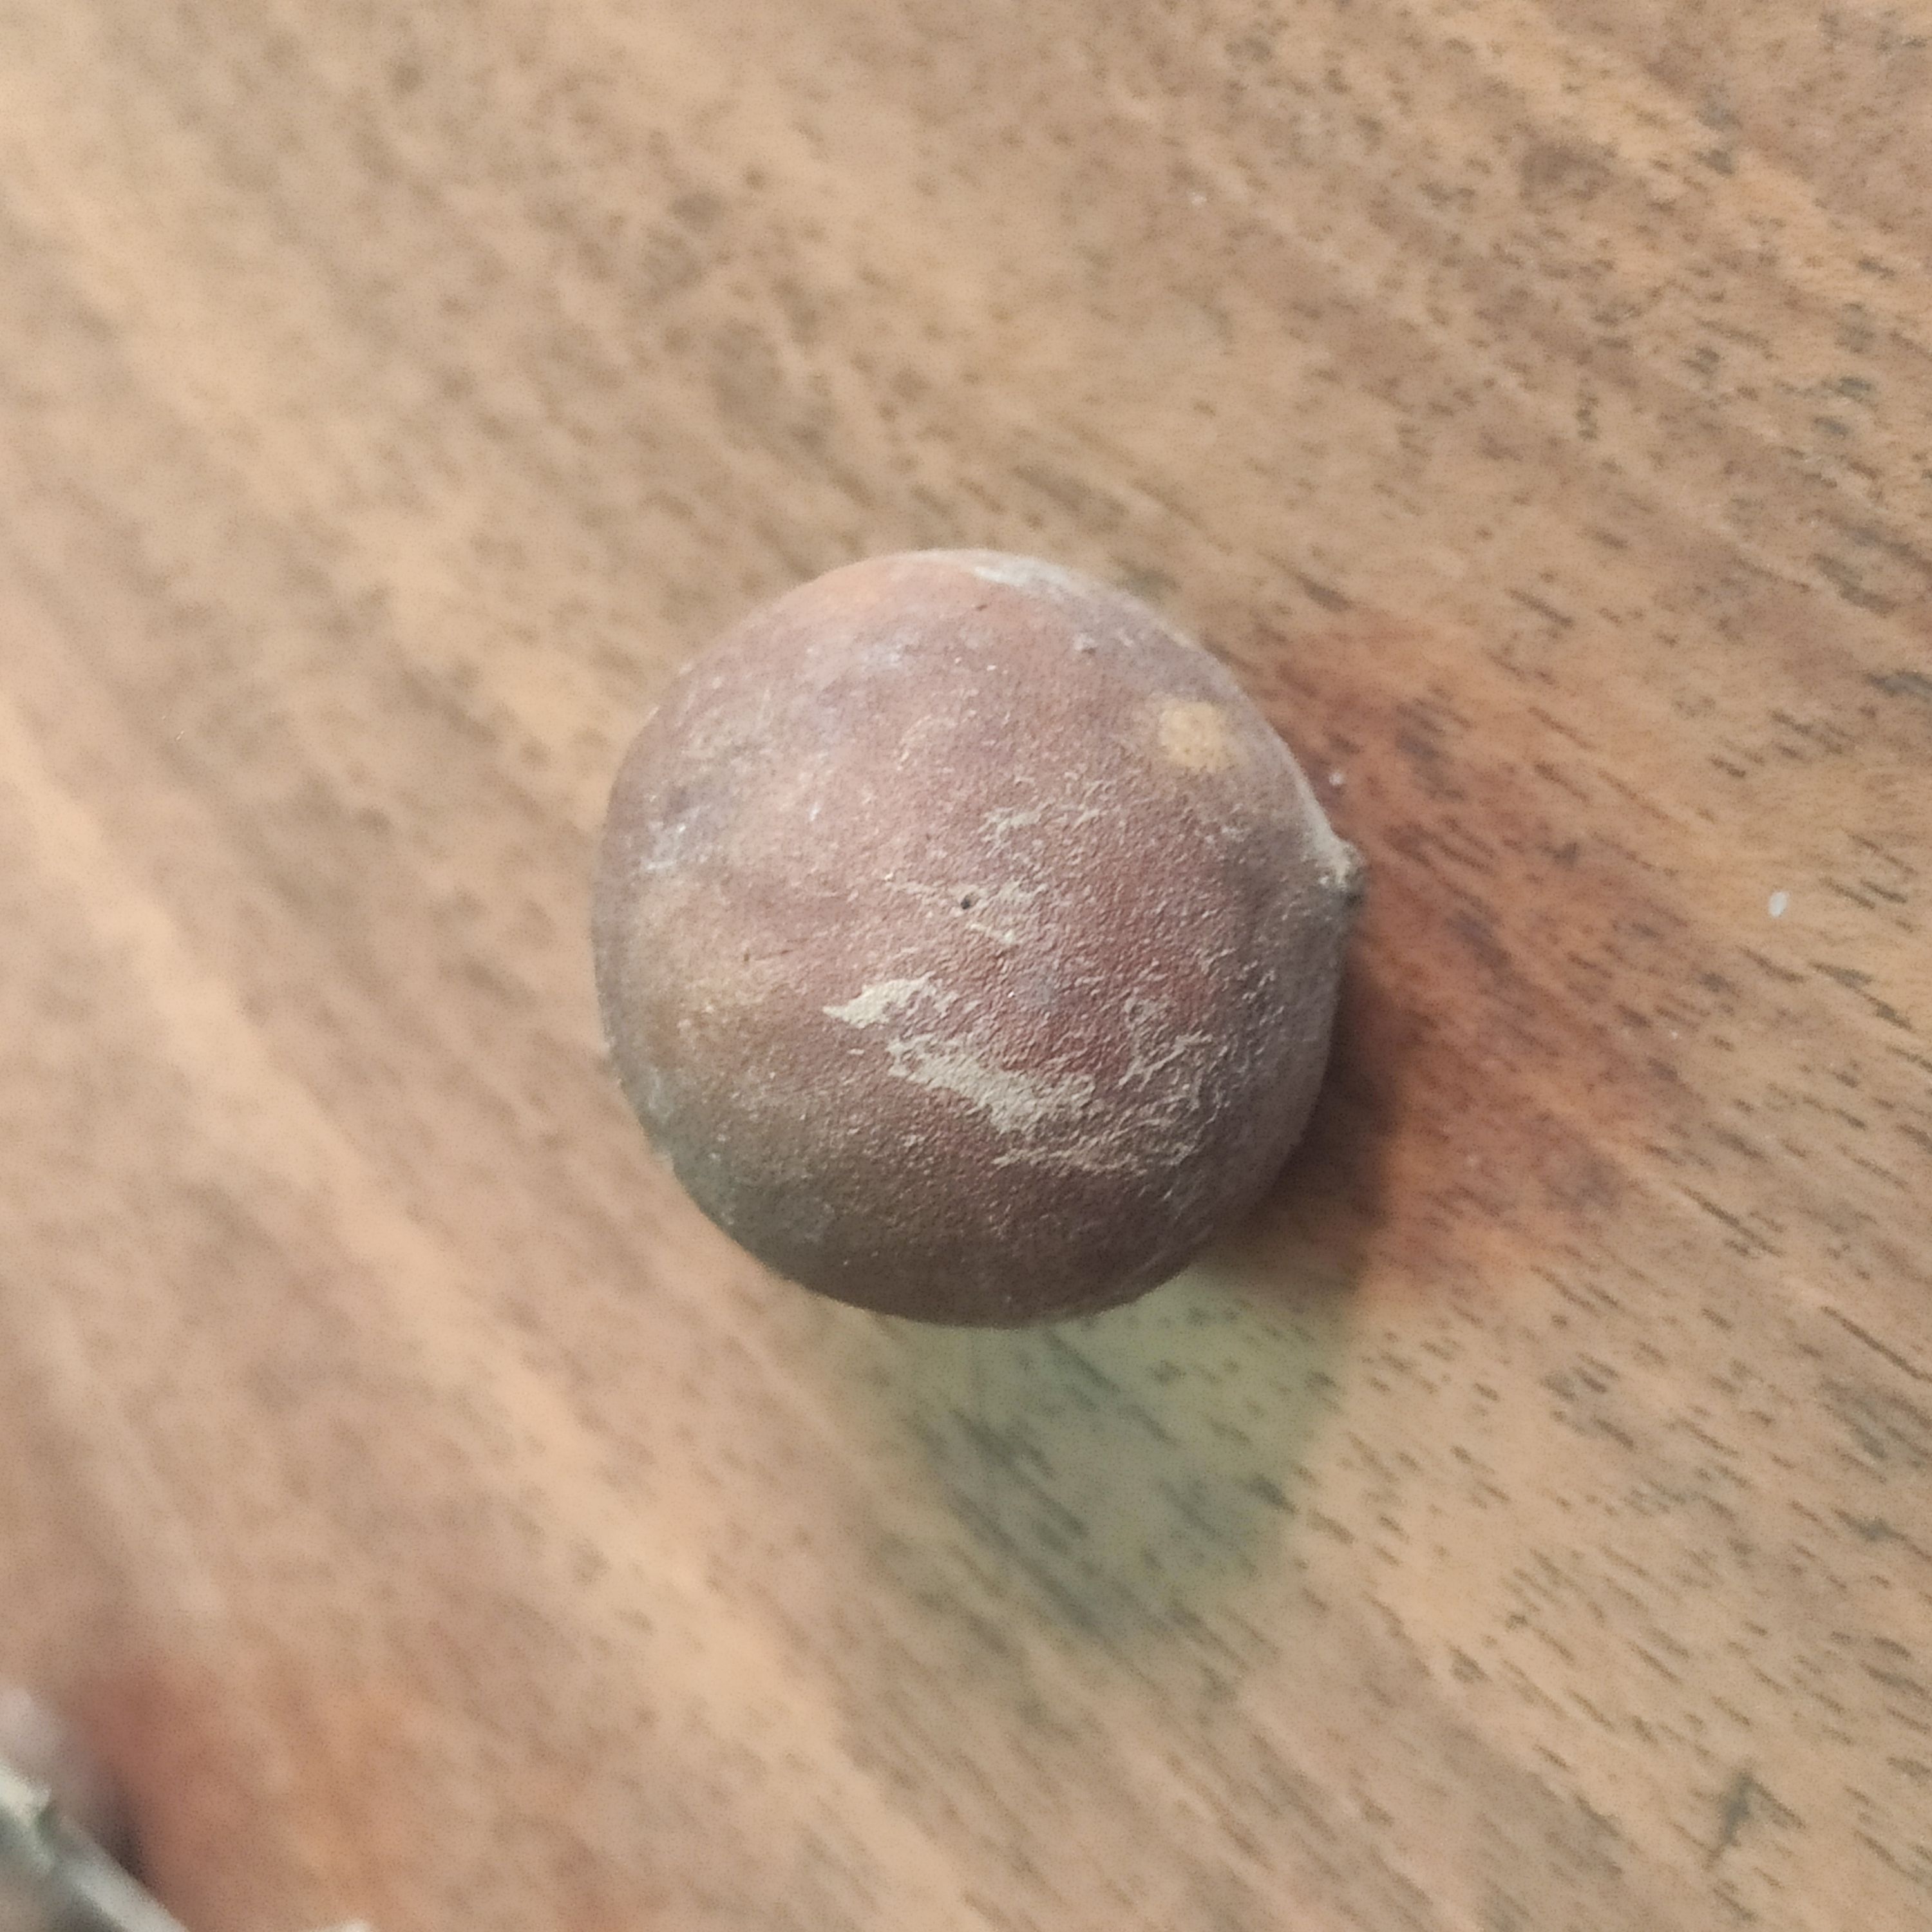
Fruit: burmese-grape
Grade: 3rd-grade